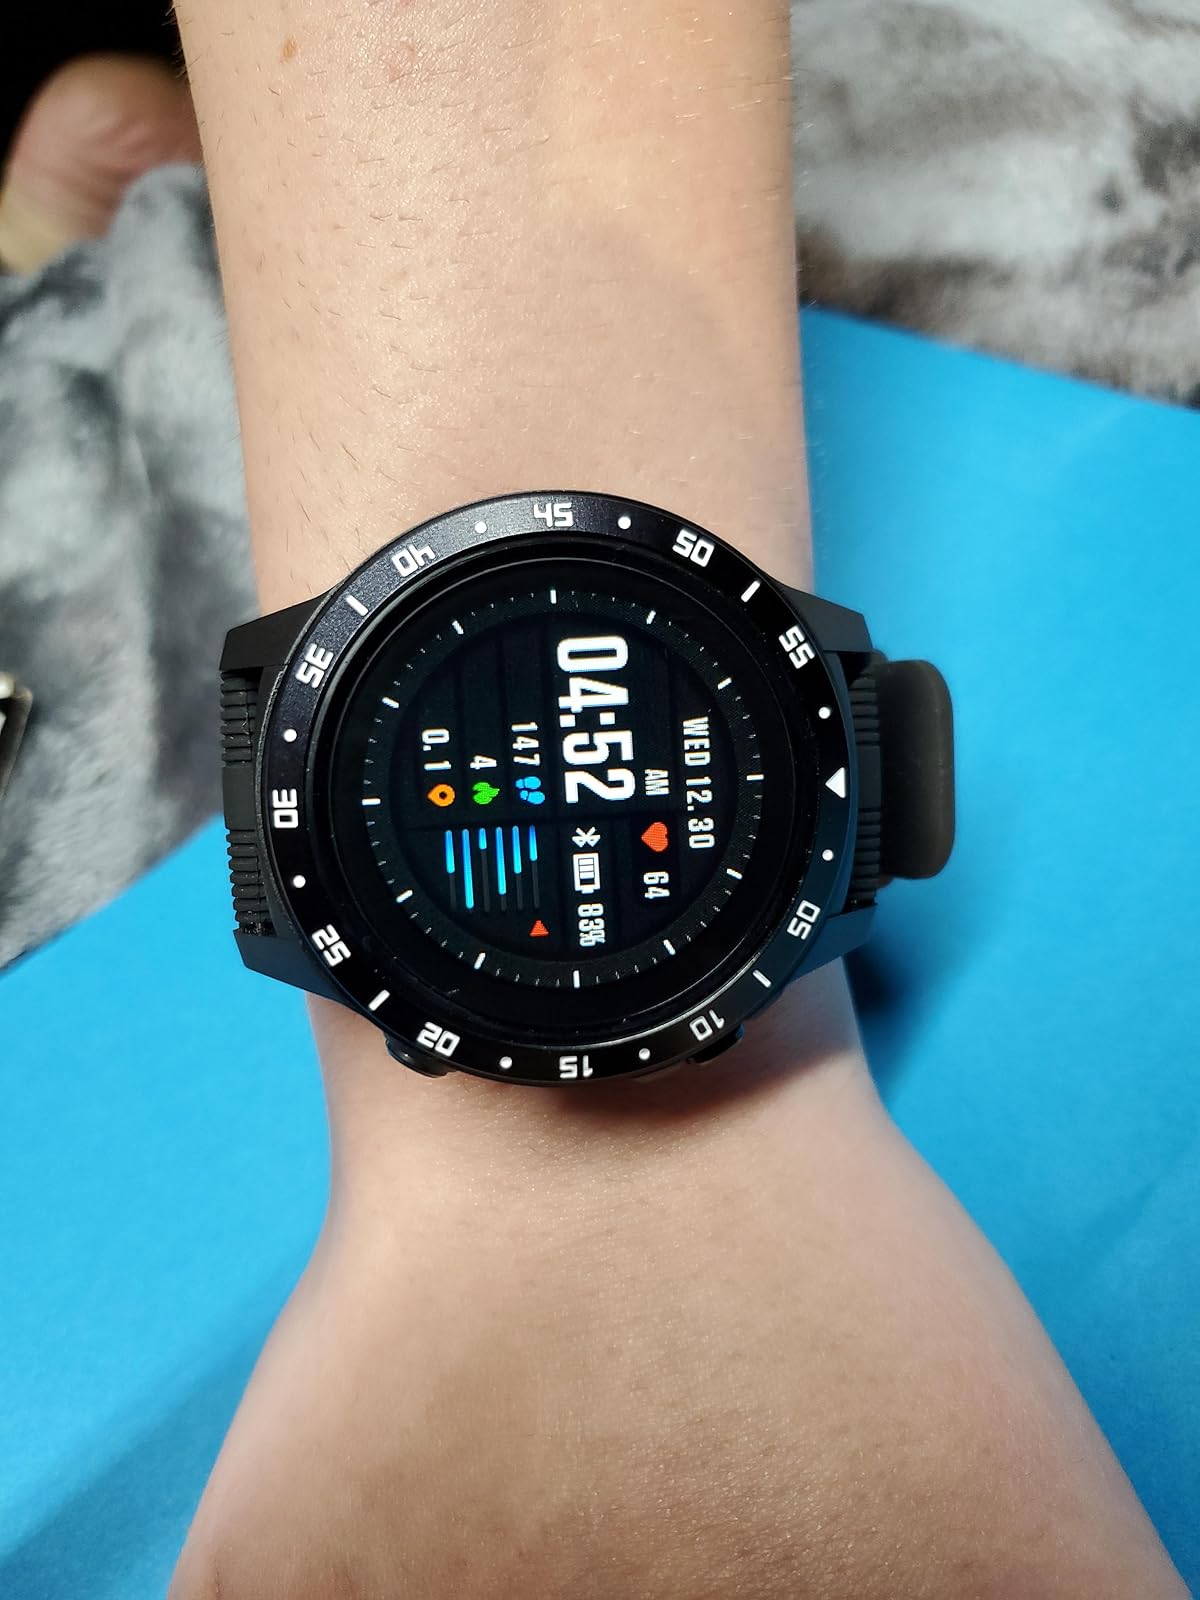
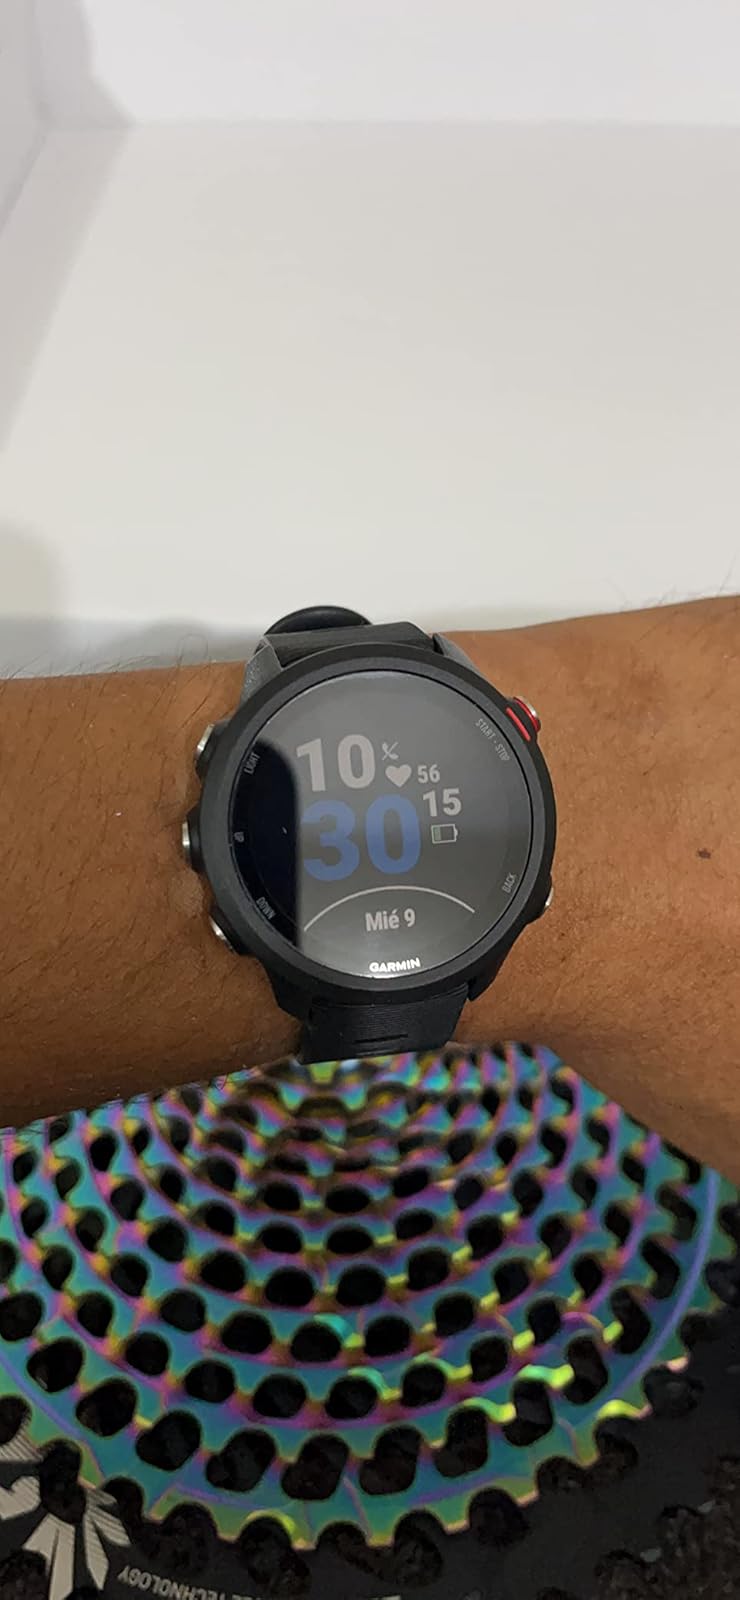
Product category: smartwatch
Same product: no